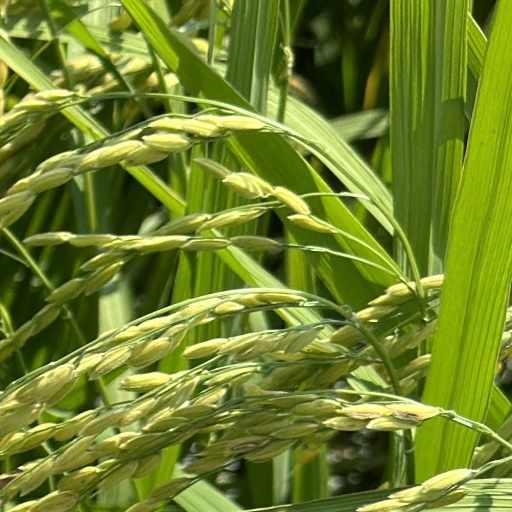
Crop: rice